Kelenken

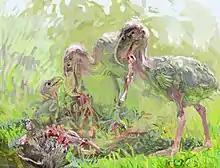
Restoration of a feeding group

The shaft of the tarsometatarsus is somewhat slender, with an almost rectangular mid-section, similar to "Phorusrhacos". The upper two thirds of its upper surface are concave, while the lower third is flatter. The tarsometatarsus has cotylae (two cup-like cavities at the upper end of the shaft) that are almost oval and deeply concave. The lateral cotyla on the outer side is smaller than the medial cotyla on the inner side, and is slightly below it. The intercotylar eminence between the cotylae is well developed and robust, as in other phorusrhacids. Unique to this genus, there is a round tubercle on the medioplantar corner of the lateral cotyla, lower in height than the intercotylar eminence. The middle of the shaft of the tarsometatarsus is irregularly quadrangular, which is different from that of brontornithines, which are rectangular and very wide. The trochlea of the third metatarsal (the "knuckles" of the tarsometatarsus which articulated with the upper part of the toe phalanges) is much bigger than the two other trochlea (second and fourth), and projects much further down, and the fourth trochlea is larger than the second. The fourth trochlea is irregularly quadrangular, which contrasts with the rectangular trochlea of "Devicenzia". The distal vascular foramen, an opening on the lower front side of the tarsometatarsus, has a centralized position, above the upper ends of the third and fourth trochleae.